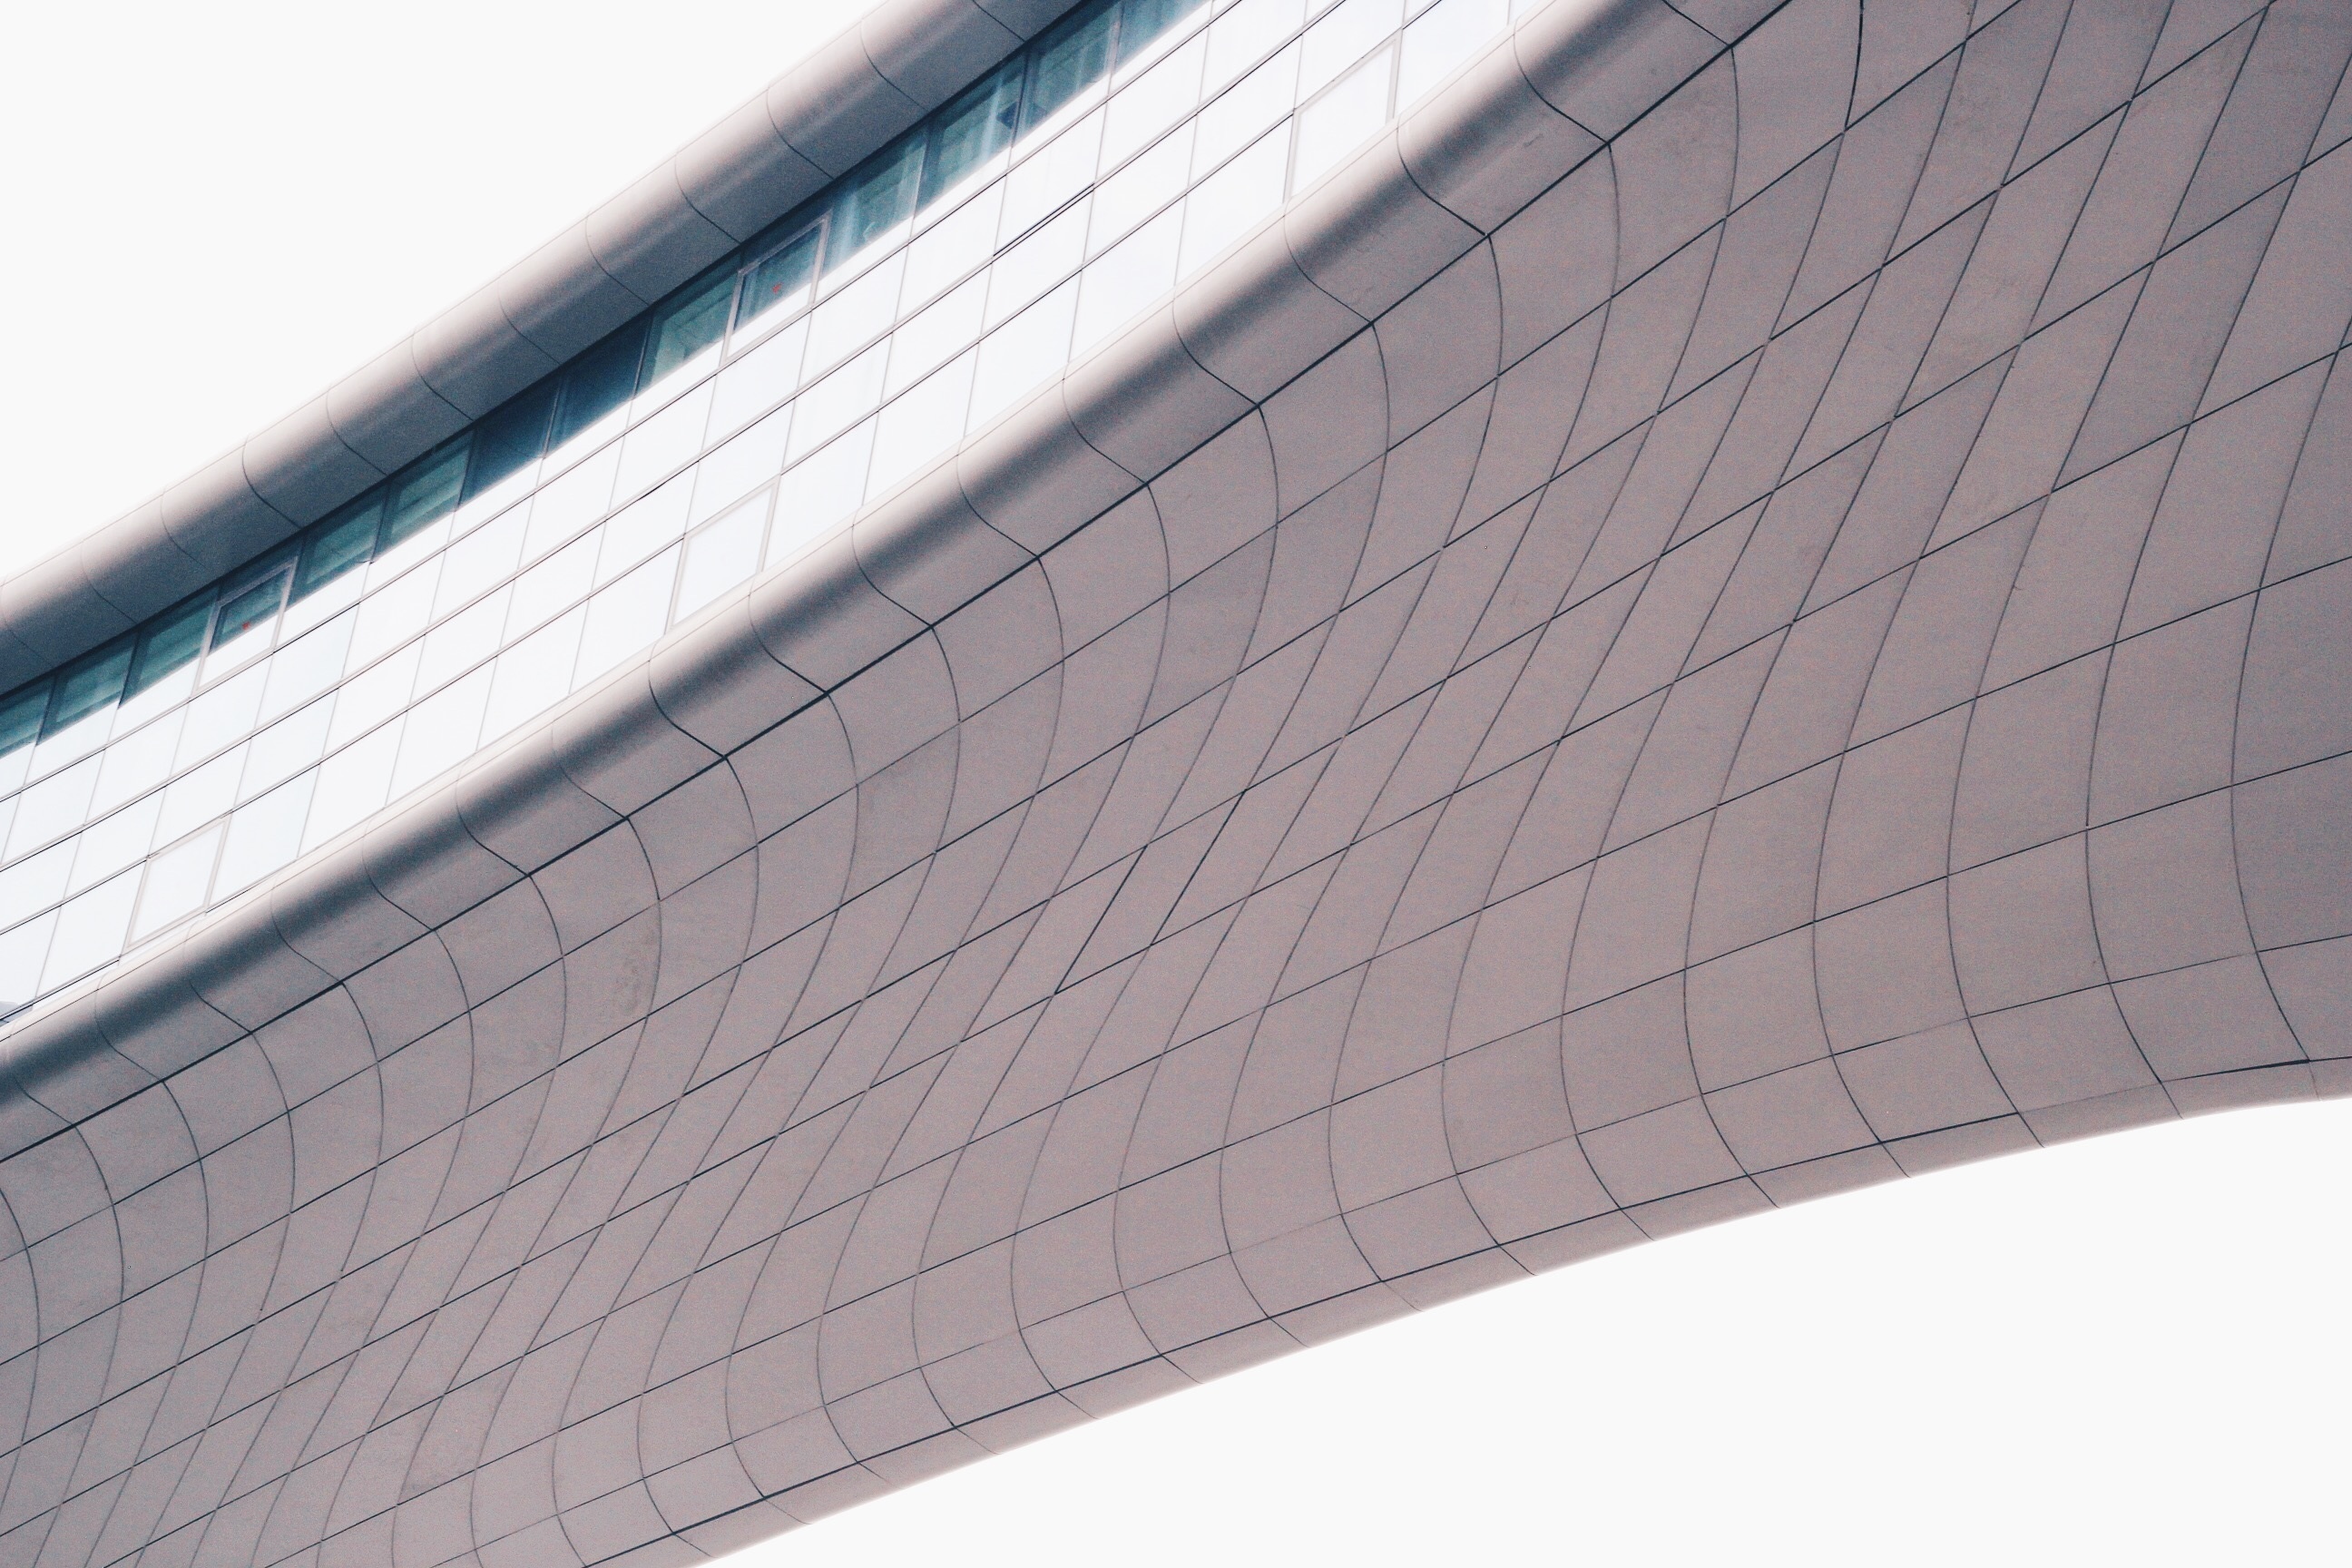
wing, architecture, structure, roof, building, urban, wall, construction, line, facade, exterior, modern, design, contemporary, shape